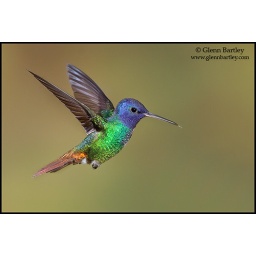
Golden-tailed Sapphire (Chrysuronia oenone) feeding at a flower while flying at the Wildsumaco reserve in eastern Ecuador.